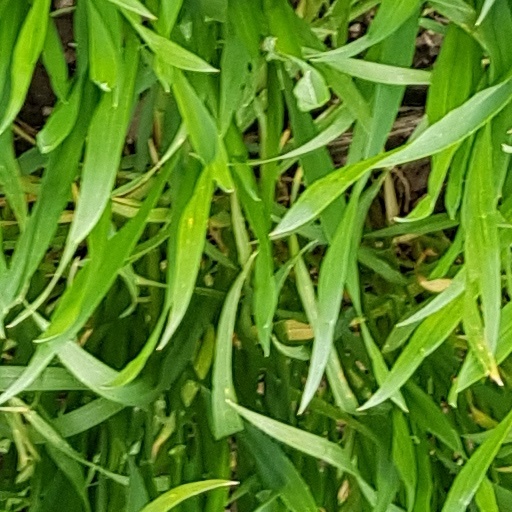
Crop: wheat